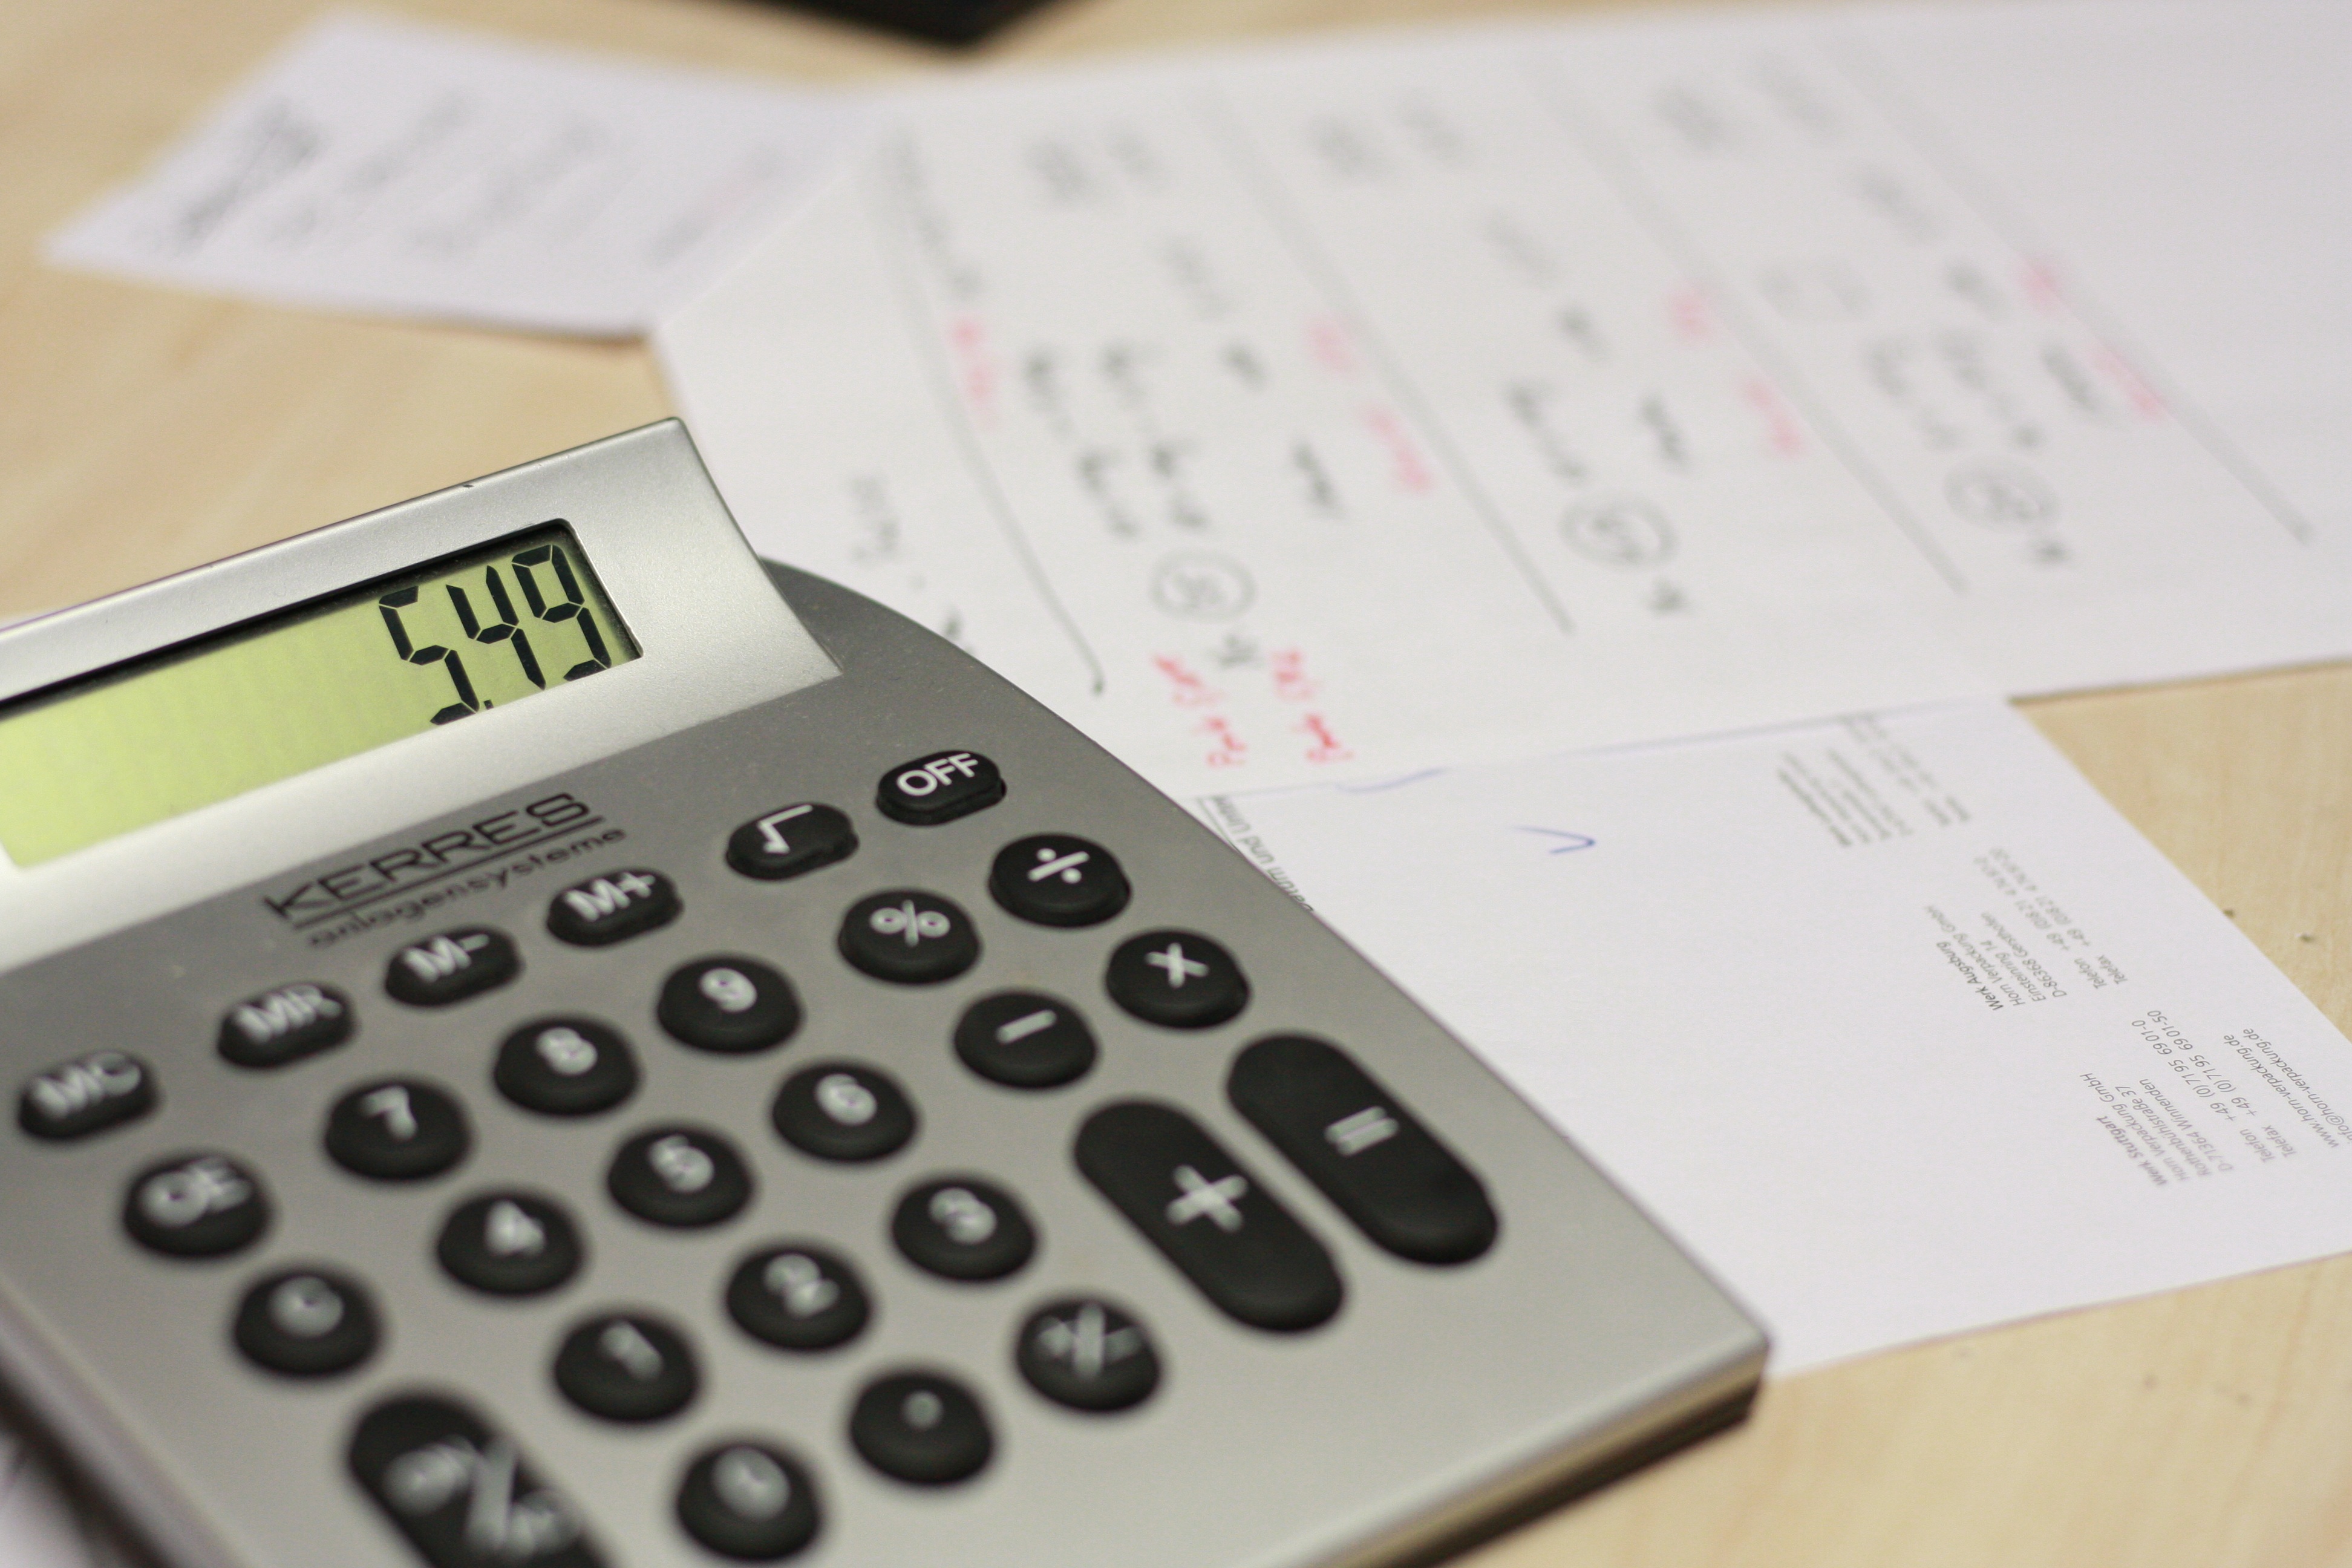
writing, work, table, label, brand, cash, bill, calculator, office supplies, pay, office equipment